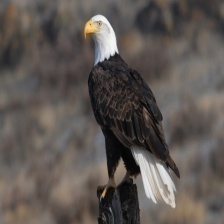
Species: BALD EAGLE
Scientific name: HALIAEETUS LEUCOCEPHALUS